Whitchurch Bridge

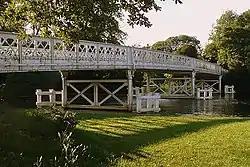
Whitchurch Bridge as seen from Pangbourne Meadow

Whitchurch Bridge is a toll bridge that carries the B471 road over the River Thames in England. It links the villages of Pangbourne in Berkshire, and Whitchurch-on-Thames in Oxfordshire – crossing the river just downstream of Whitchurch Lock. It is one of two remaining private toll bridges across the Thames, the other being Swinford Toll Bridge. The bridge has a weight limit of 7.5 tonnes and is a Grade II listed structure. Its 1792-built, now unrelated, residential toll house is also listed.